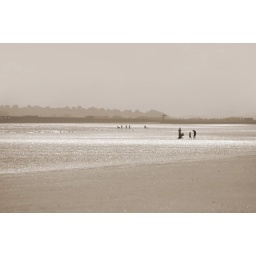
Camber Sands, east sussex. Thin layer of water over the beach resulted in great light.